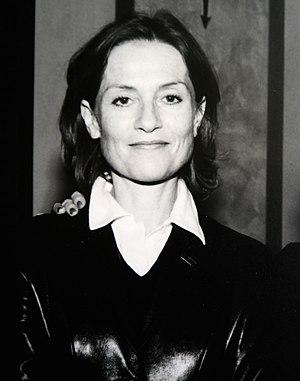
Isabelle Huppert, invitée de CINEMANIA en 1998 et 2014.
Isabelle Huppert est une actrice française, née le 16 mars 1953 à Paris.